Salvage (2009 film)

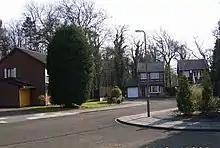
The Brookside set, seen here in 2007, was the setting for "Salvage".

"Salvage" was one of three films produced celebrating Liverpool culture to coincide with the city's status of EU City of Culture in 2008. It was directed by Lawrence Gough.